Talitha Cumi (The X-Files)

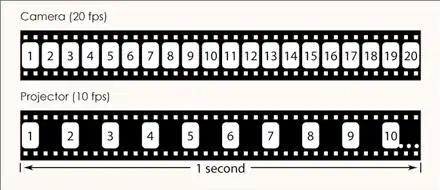
The opening scene made use of overcranking ("frame rates illustrated") to achieve a slow motion effect.

The fight between Mulder and X was heavily edited by Fox's broadcast standards department. Despite the fact that most of the action was done by stunt doubles, Steven Williams was injured during the filming of the fight scene. The opening scene with the restaurant shooting was filmed mostly on two handheld cameras, with director R. W. Goodwin using a variety of short shots and rapid cuts to different perspectives. This was done to create a chaotic scene which would contrast with how the character of Thinnes' character Jeremiah Smith was presented—shots focused on him were filmed using a Steadicam to allow the character to seem "rock steady". The film used was also overcranked, where the frame rate of the recording is much higher than that which will be played back, slowing down the footage when it is played at a normal frame rate. This gave a slow motion effect to Thinnes' movements, in order to aid the "Godlike" impression Goodwin wanted.